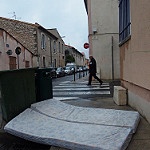
Scene: Outdoor